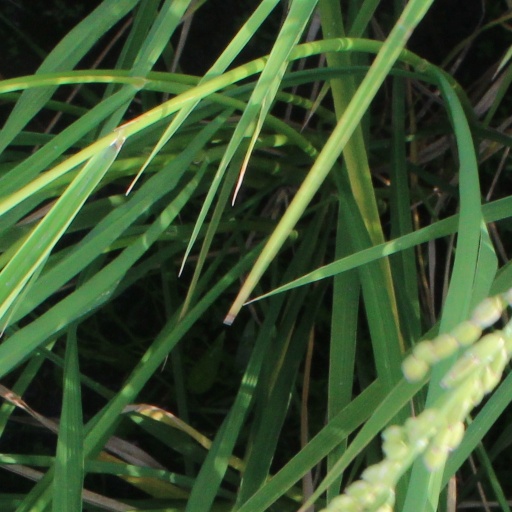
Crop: rice